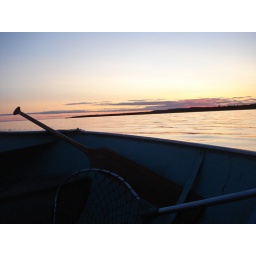
beautiful sky with our boat in the foreground